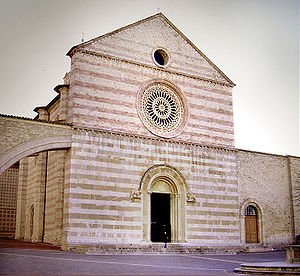
Basilica di Santa Chiara (Assisi)
Basilica di Santa Chiara
Basilica di Santa Chiara er en kirke i Assisi. Kirken med tilhørende kloster er påbegyndt i 1257 to efter kanoniseringen af Clara. Klarisserne havde indtil da boet i San Damiano udenfor Assisi, men modtog nu den lille kirke San Giorgio indenfor bymurene. San Giorgio spillede en rolle i Frans af Assisis liv, idet han dels skulle have gået i den tilknyttede skole, dels blev midlertidigt begravet der, indtil han egen gravkirke var bygget.